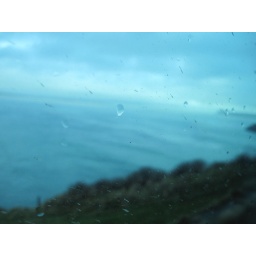
Tuesday, April 5 in Northern Ireland. County Antrim, Bushmill's Distillery, the Giant's Causeway and the coast of Northern Ireland by bus